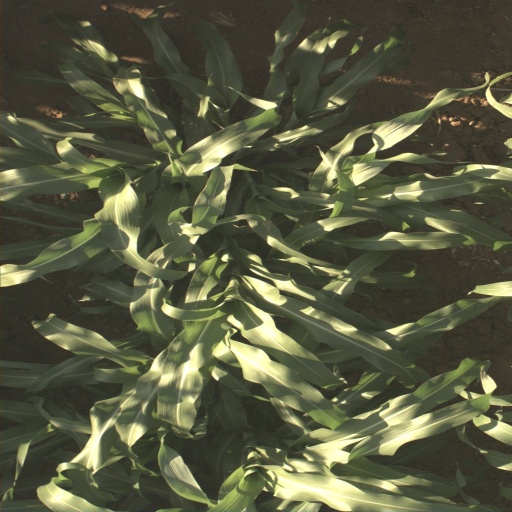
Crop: sorghum